Carter Hill (Lebanon, Virginia)

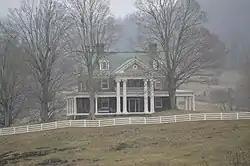
Distant view from the north

Carter Hill is a historic home located near Lebanon, Russell County, Virginia. It was built in 1921–1922 for Dale Carter Lampkin and his widowed brother-in-law William Wallace Bird. The hilltop manor house was initially the seat of a 1,000 acre farm, now reduced to about 250 acres. The tall two-story, brick sheathed frame includes three bays and was built in the Colonial Revival style with Flemish bond brick veneer.